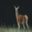
Label: deer